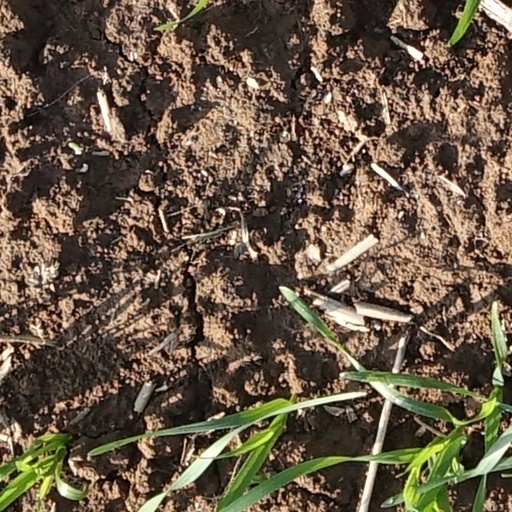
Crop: wheat